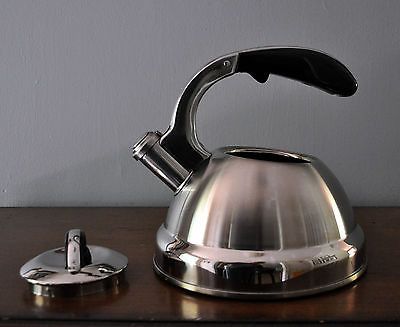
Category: kettle